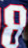
Number: 8